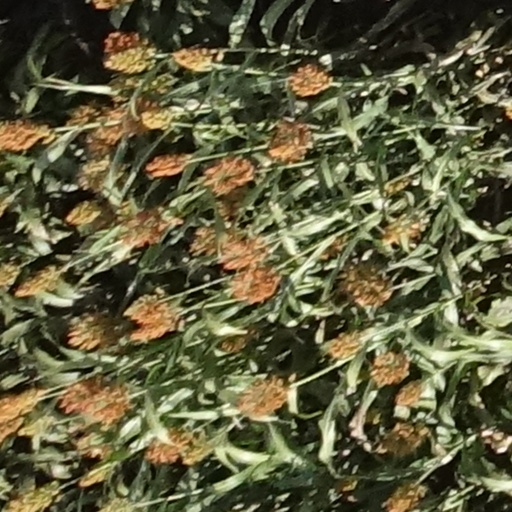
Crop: sorghum